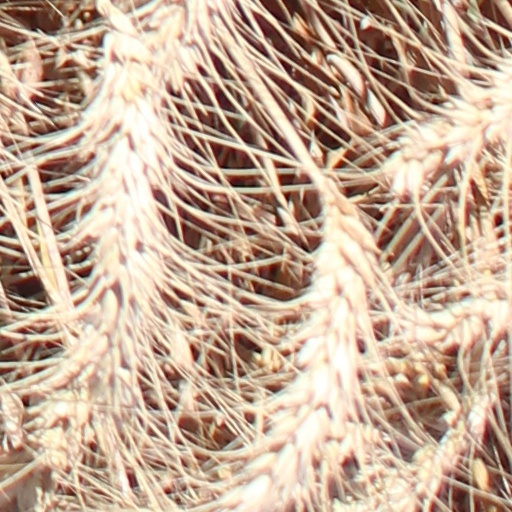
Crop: wheat